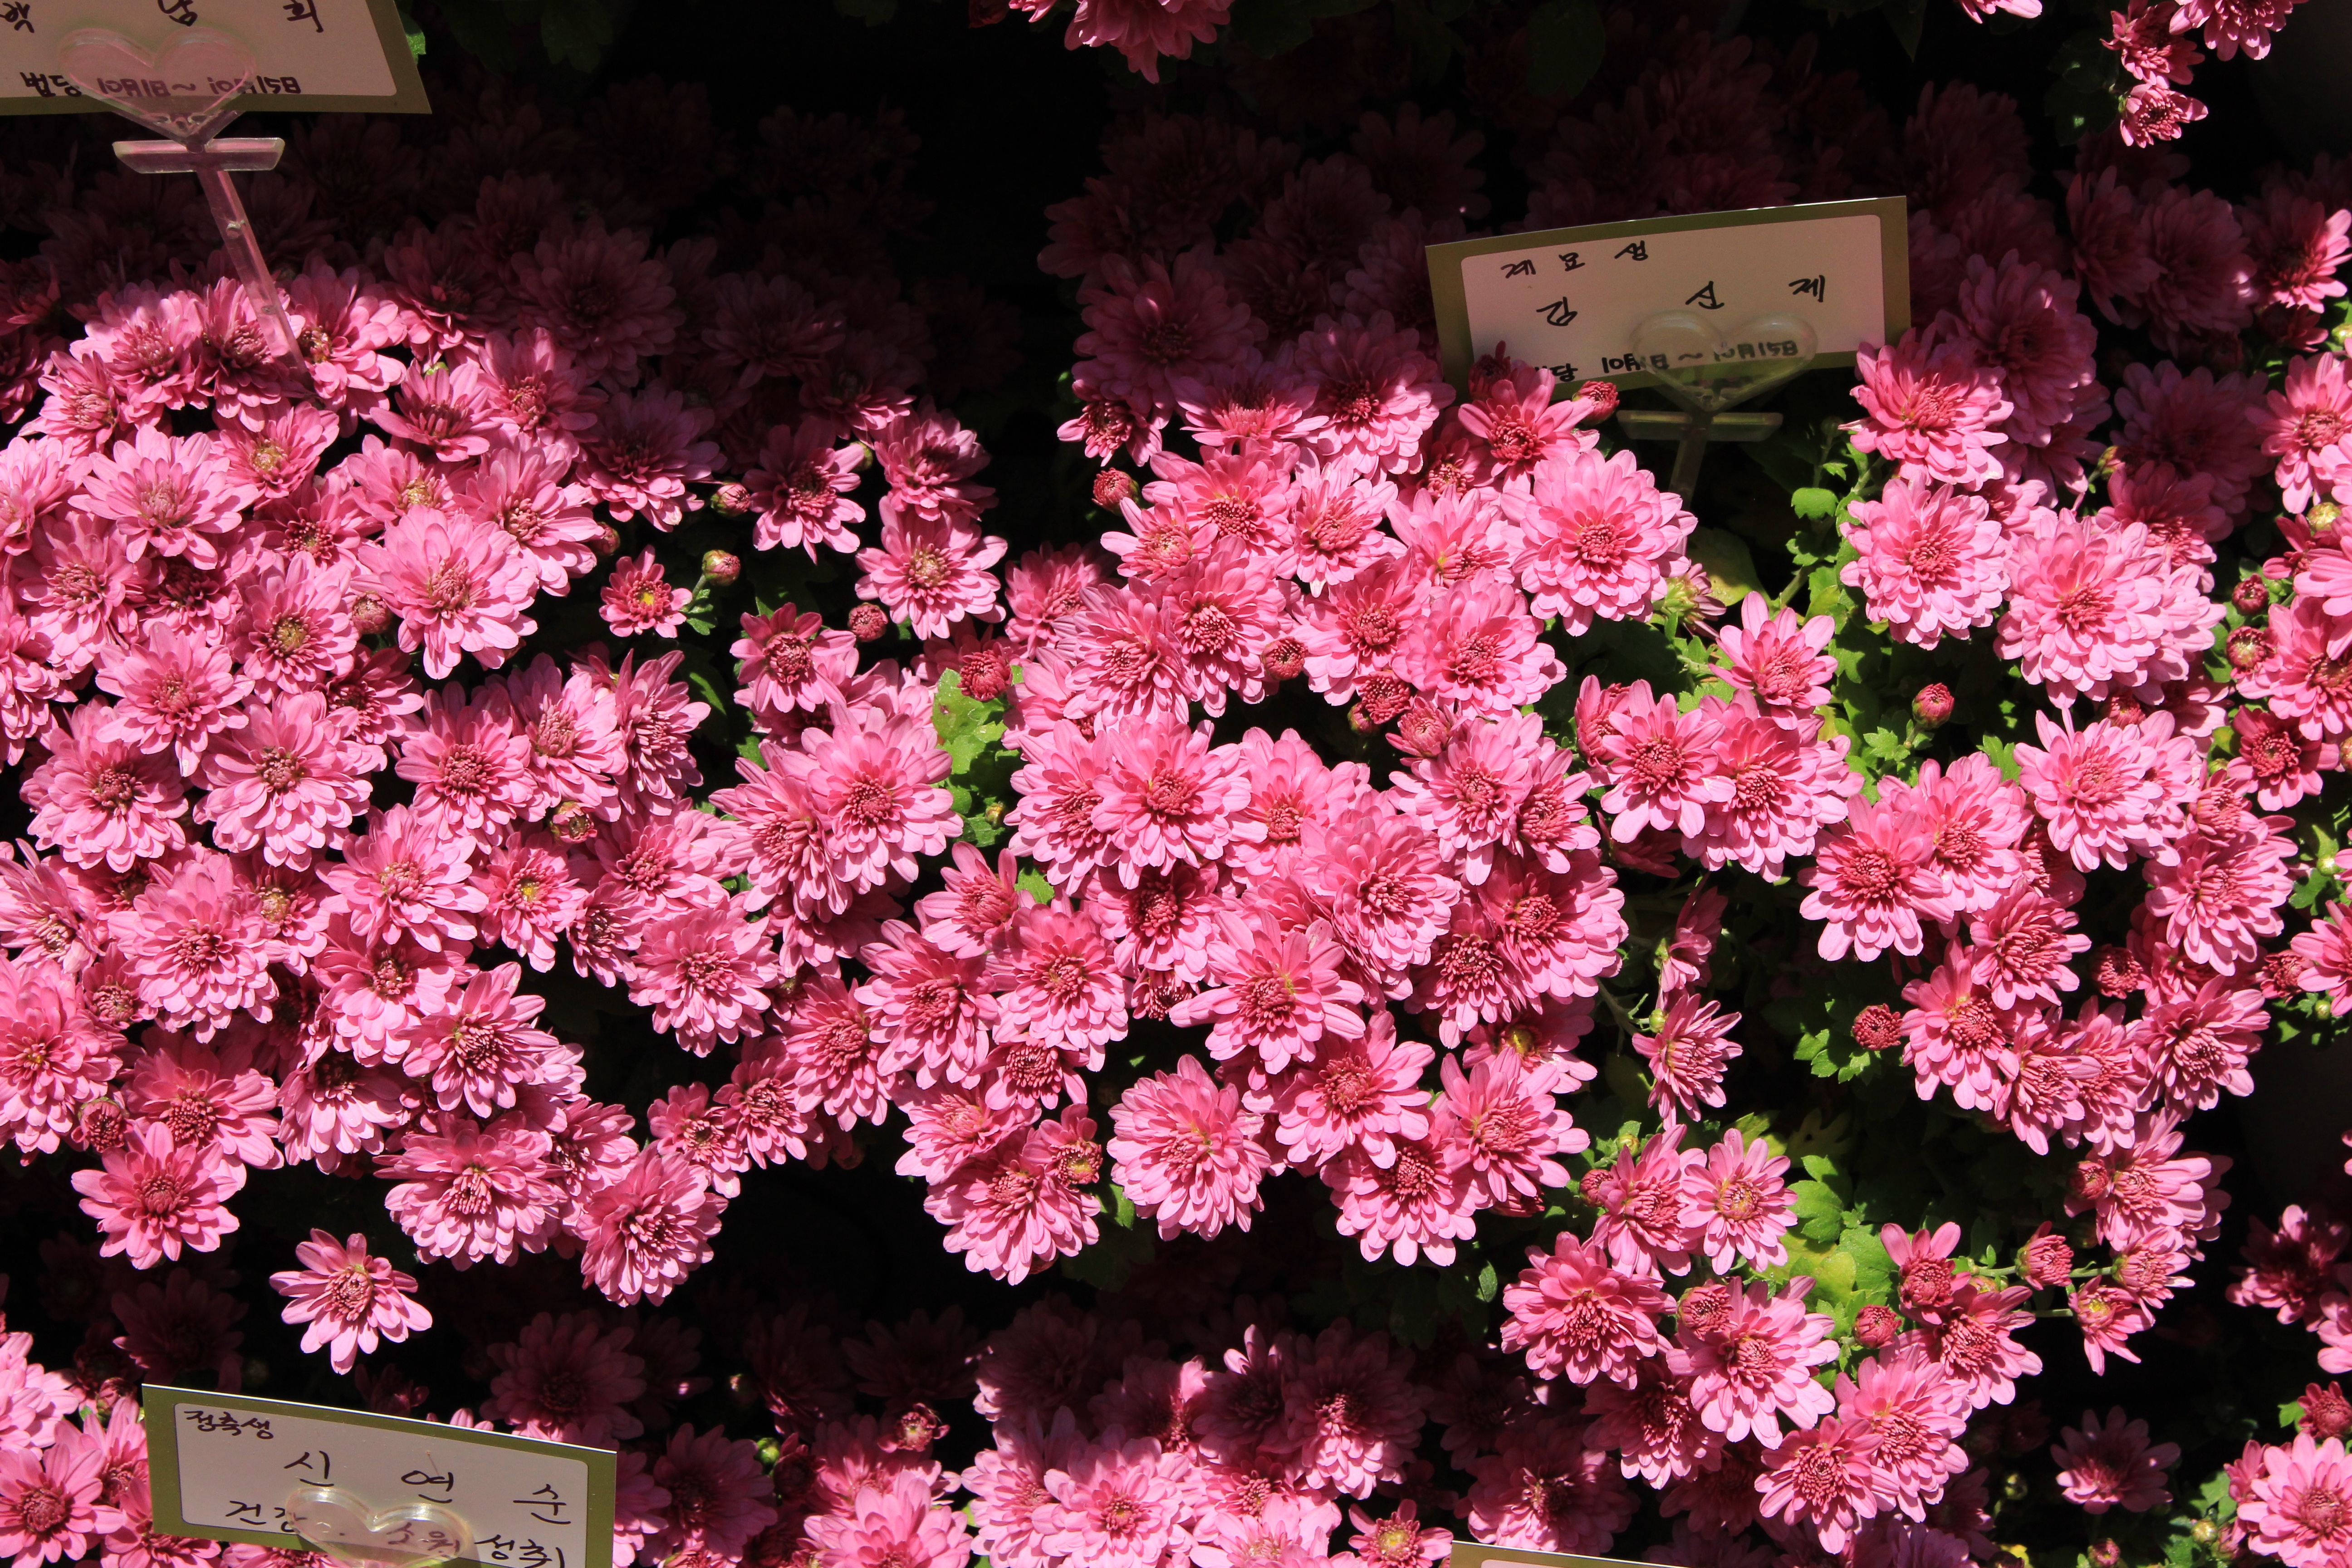
branch, blossom, plant, flower, petal, autumn, pink, flora, cherry blossom, korea, shrub, chrysanthemum, floristry, pink flower, flowering plant, flower horn, annual plant, woody plant, land plant